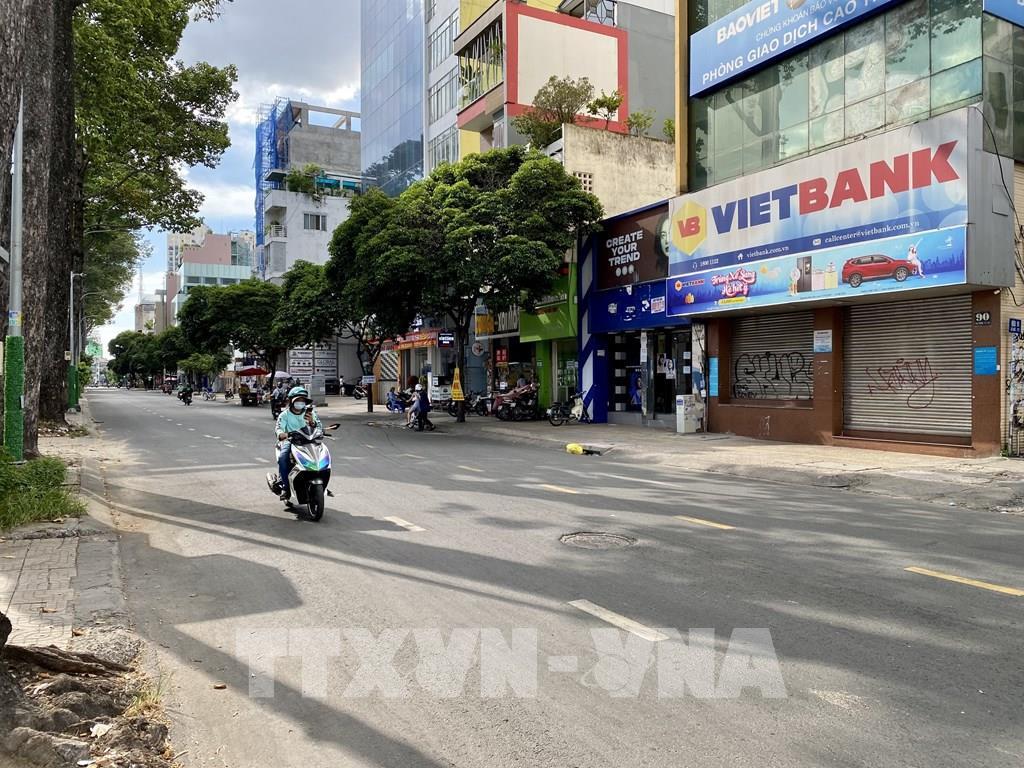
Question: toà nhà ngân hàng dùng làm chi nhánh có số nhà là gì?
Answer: toà nhà ngân hàng dùng làm chi nhánh có số nhà là 90